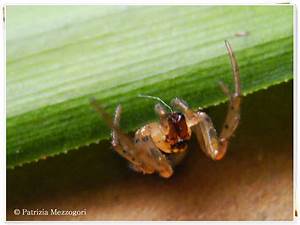
Label: ragno